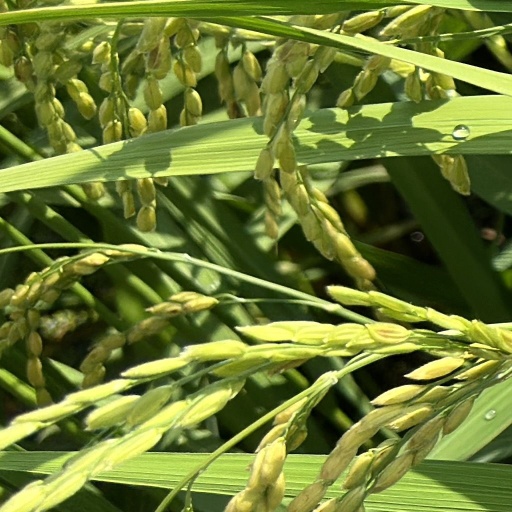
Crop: rice